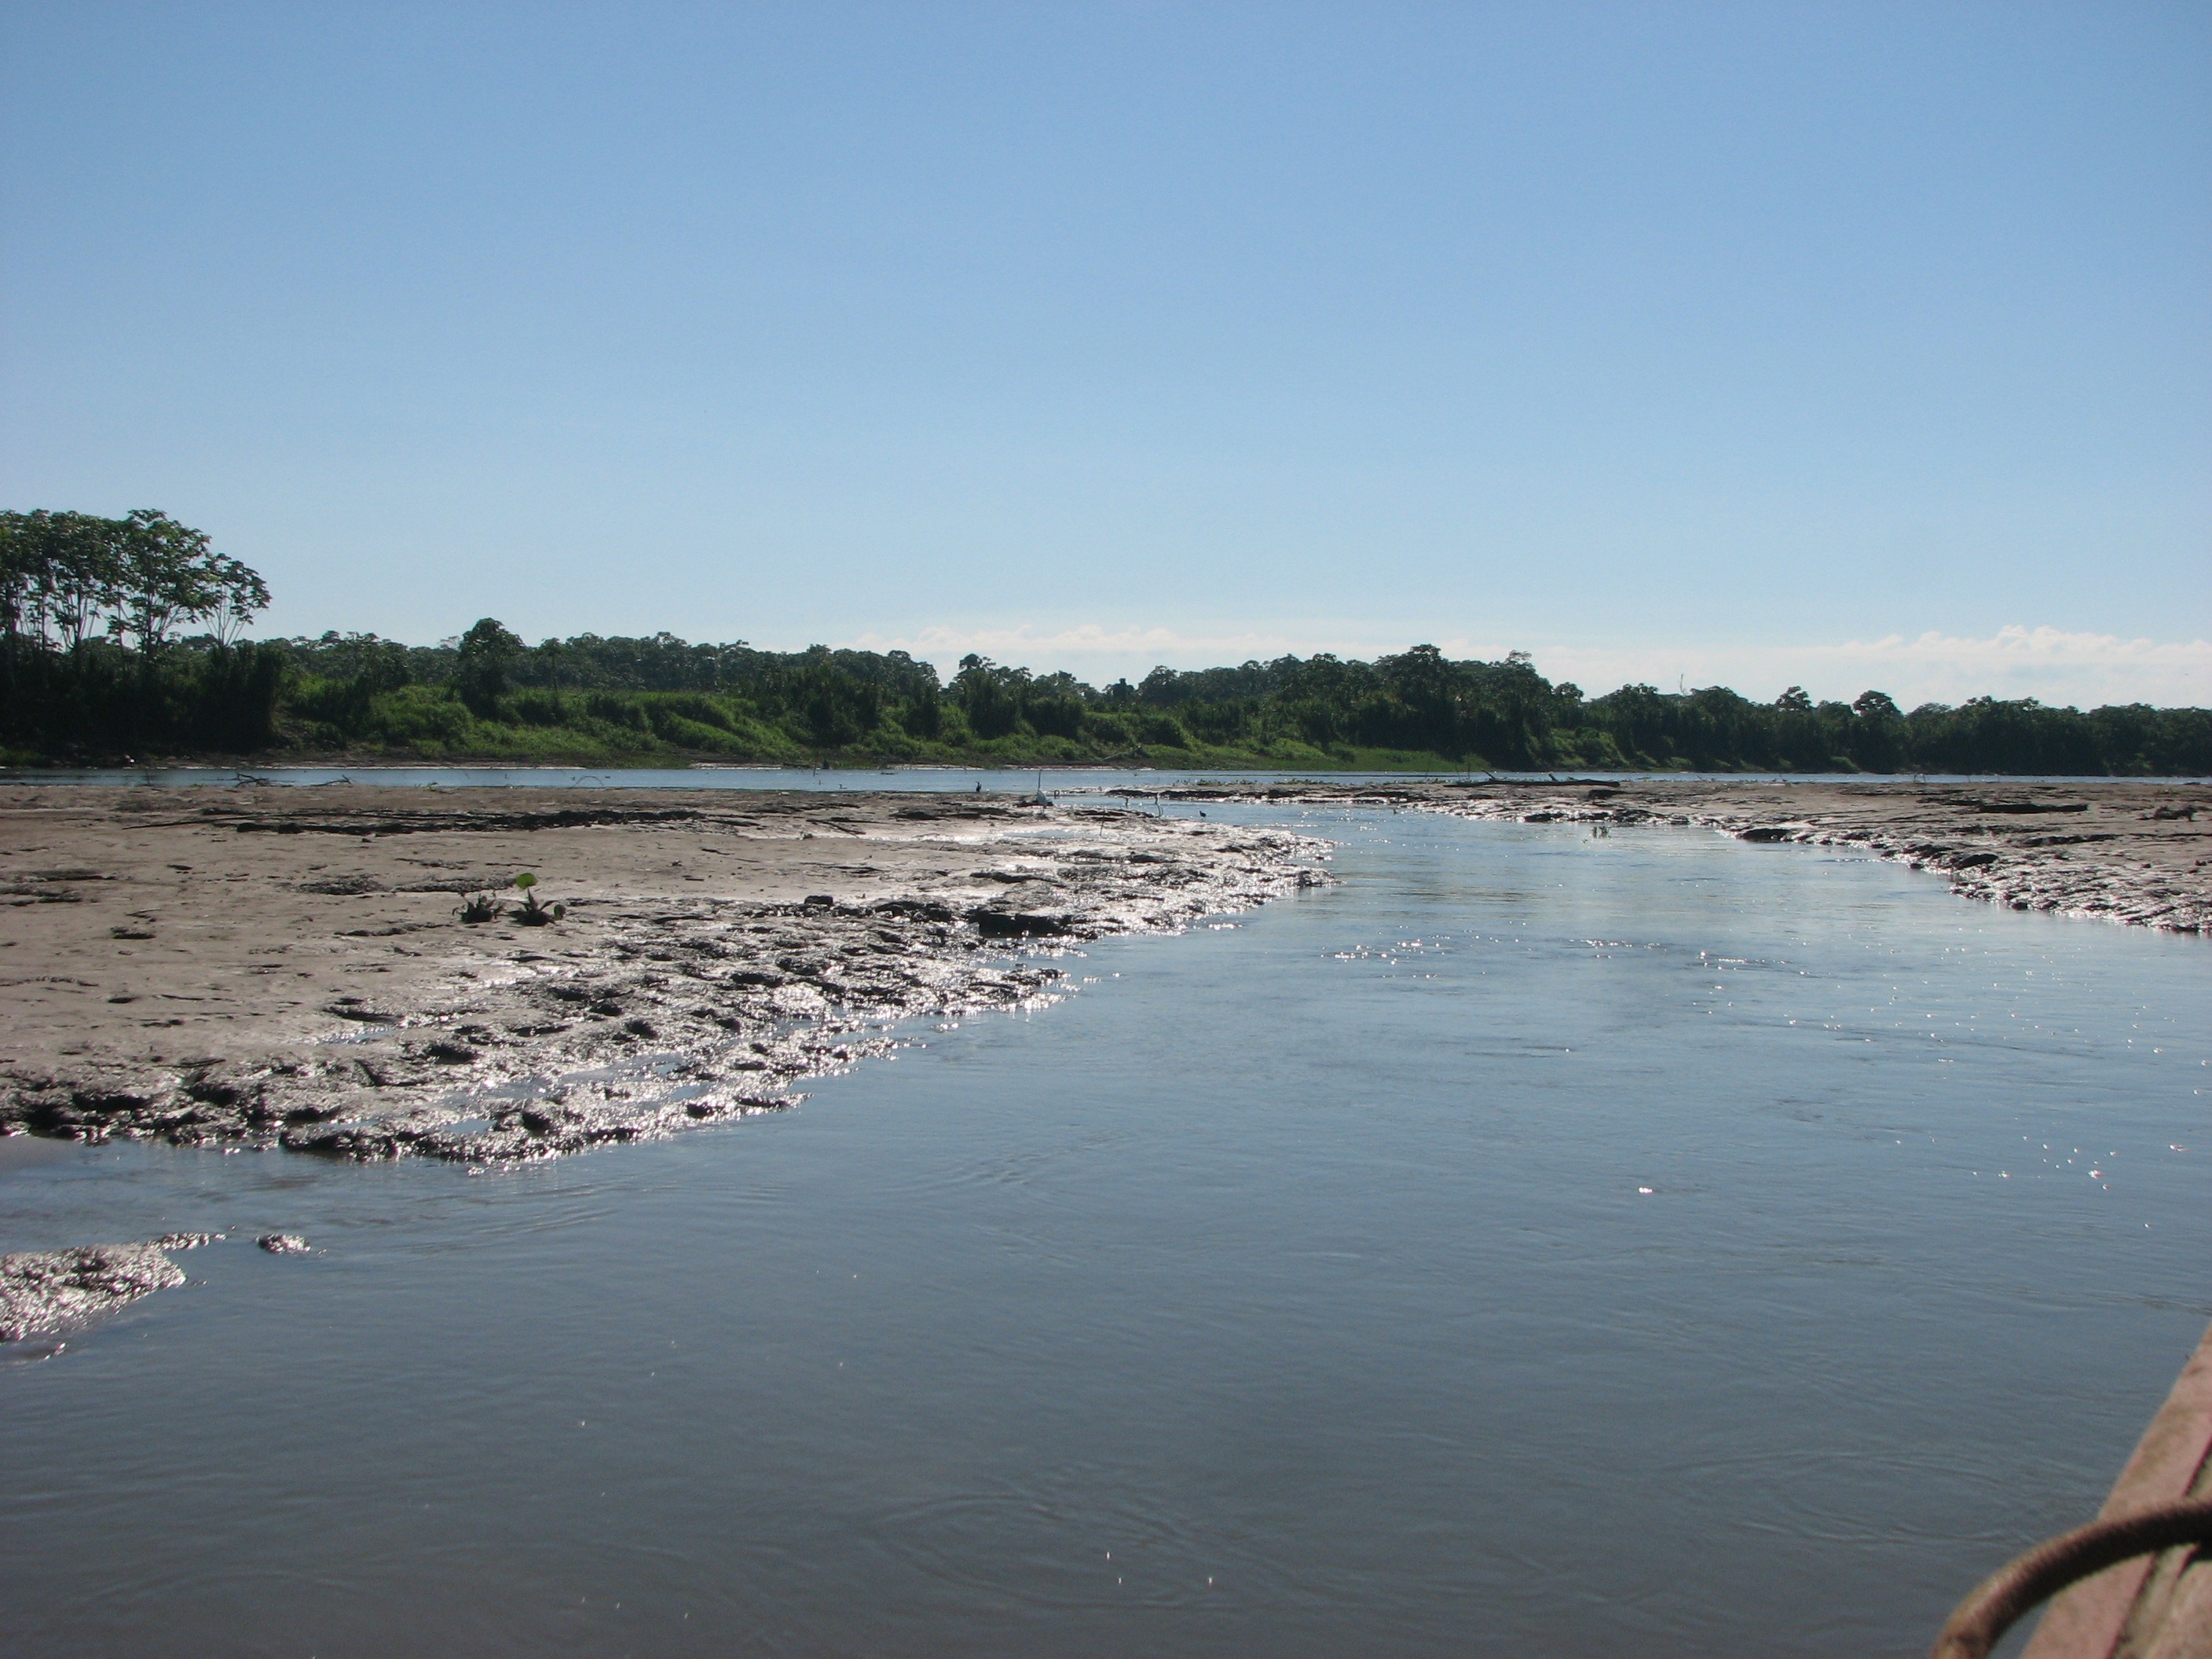
beach, landscape, sea, coast, water, shore, lake, river, vehicle, bay, reservoir, body of water, landscapes, wetland, estuary, mudflat